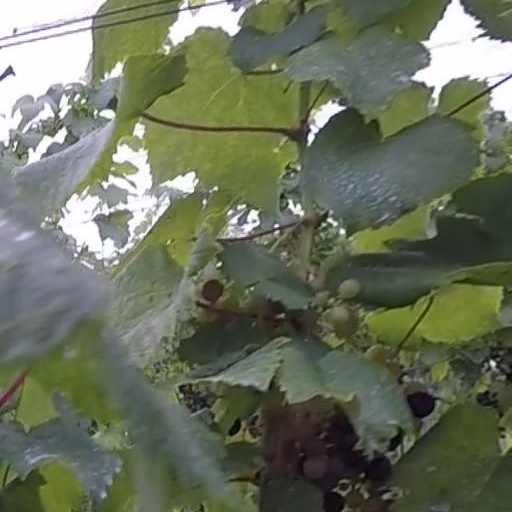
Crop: grape